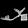
Label: Sandal